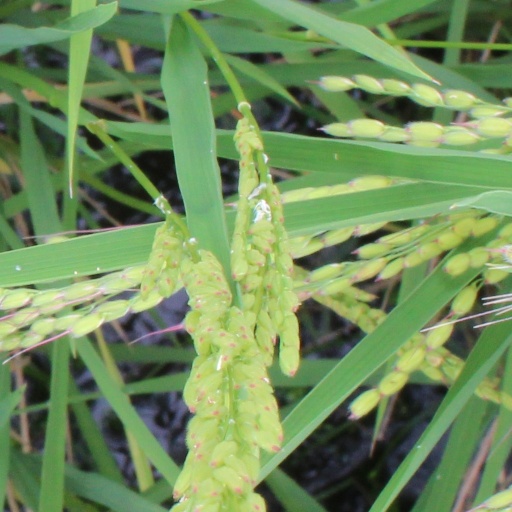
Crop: rice